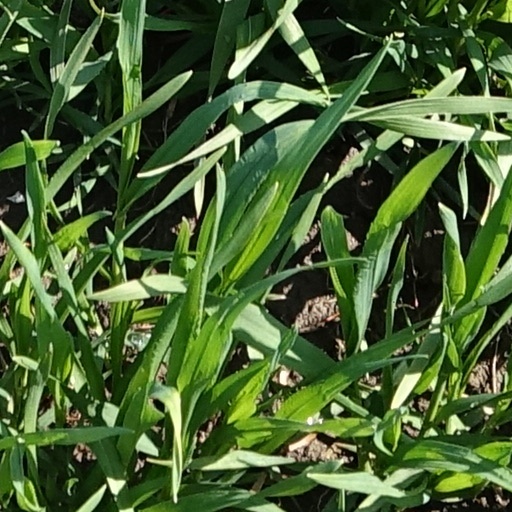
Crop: wheat